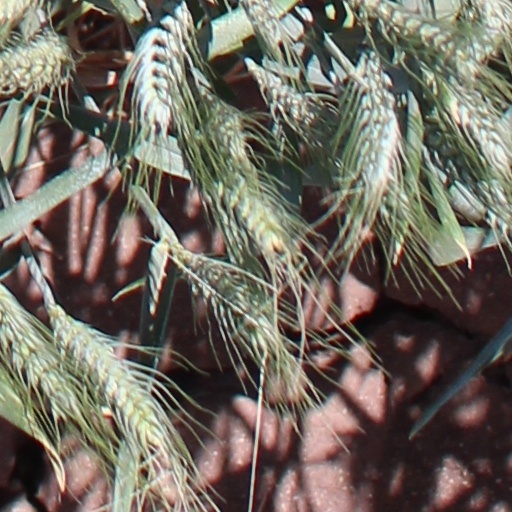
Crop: wheat